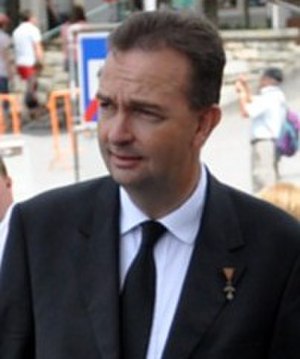
Ungarns regenter / (Overhoveder for huset Habsburg-Lothringen siden 1918)
? -895 Álmos